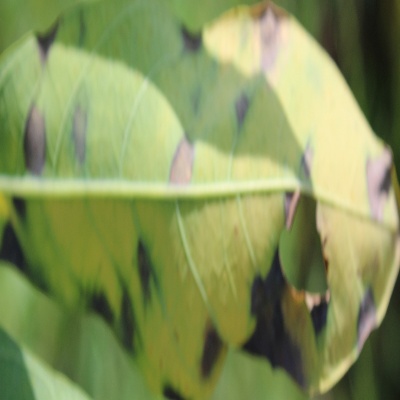
Crop: Cassava
Condition: bacterial blight